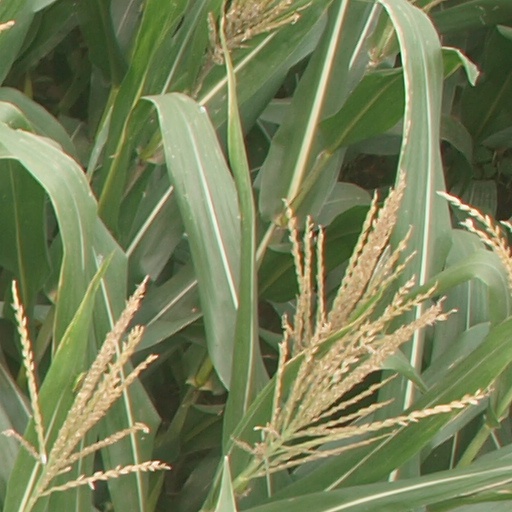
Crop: maize; corn